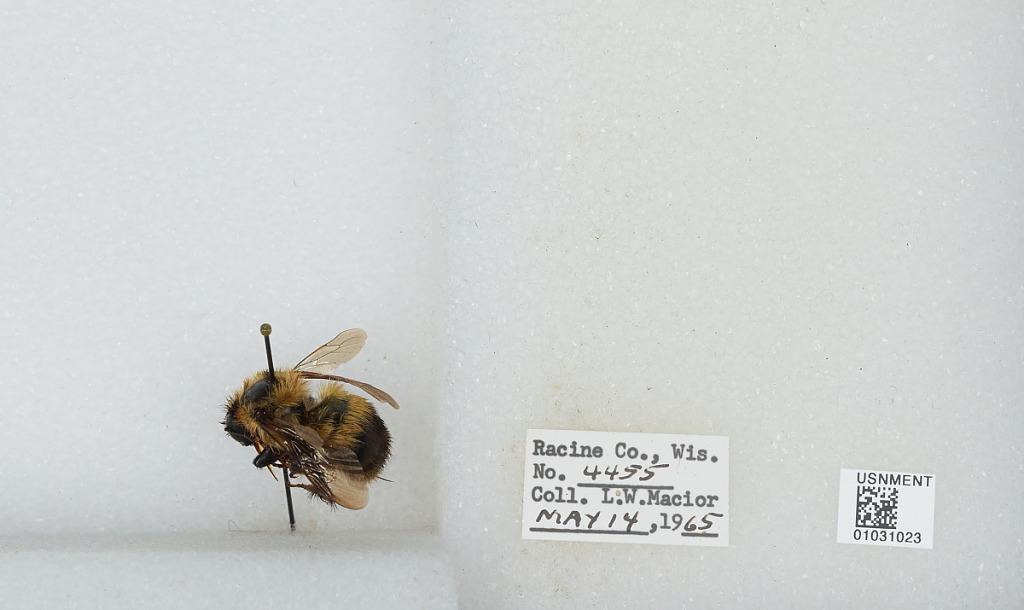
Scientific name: Bombus (Pyrobombus) vagans vagans Smith
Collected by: L. Macior
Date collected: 1965-5-14
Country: United States
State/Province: Wisconsin
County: Racine
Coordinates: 42.78, -87.76